Winter Soldier (film)

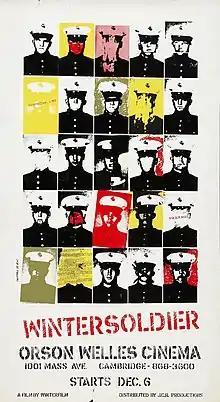
Theatrical release poster promoting a December 1972 screening at Orson Welles Cinema in Cambridge, Massachusetts

Winter Soldier is a 1972 American documentary film chronicling the Winter Soldier Investigation, which took place in Detroit, Michigan, from January 31 to February 2, 1971. The film documents the accounts of American soldiers who returned from the War in Vietnam and participated in this war crimes hearing.